A Dog's Journey (film)

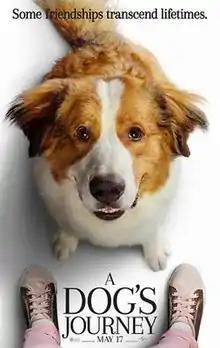
Theatrical release poster

A Dog's Journey is a 2019 American adventure comedy drama film directed by Gail Mancuso in her feature film directorial debut and written by W. Bruce Cameron, Cathryn Michon, Maya Forbes, and Wally Wolodarsky. The film is based on the 2012 novel of the same name by Cameron and is the sequel to the 2017 film "A Dog's Purpose". The film stars Josh Gad, Dennis Quaid, Marg Helgenberger, Betty Gilpin, Kathryn Prescott, and Henry Lau.